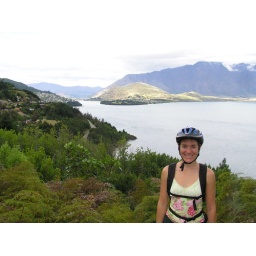
Bringing in the new year with a mountain bike ride.